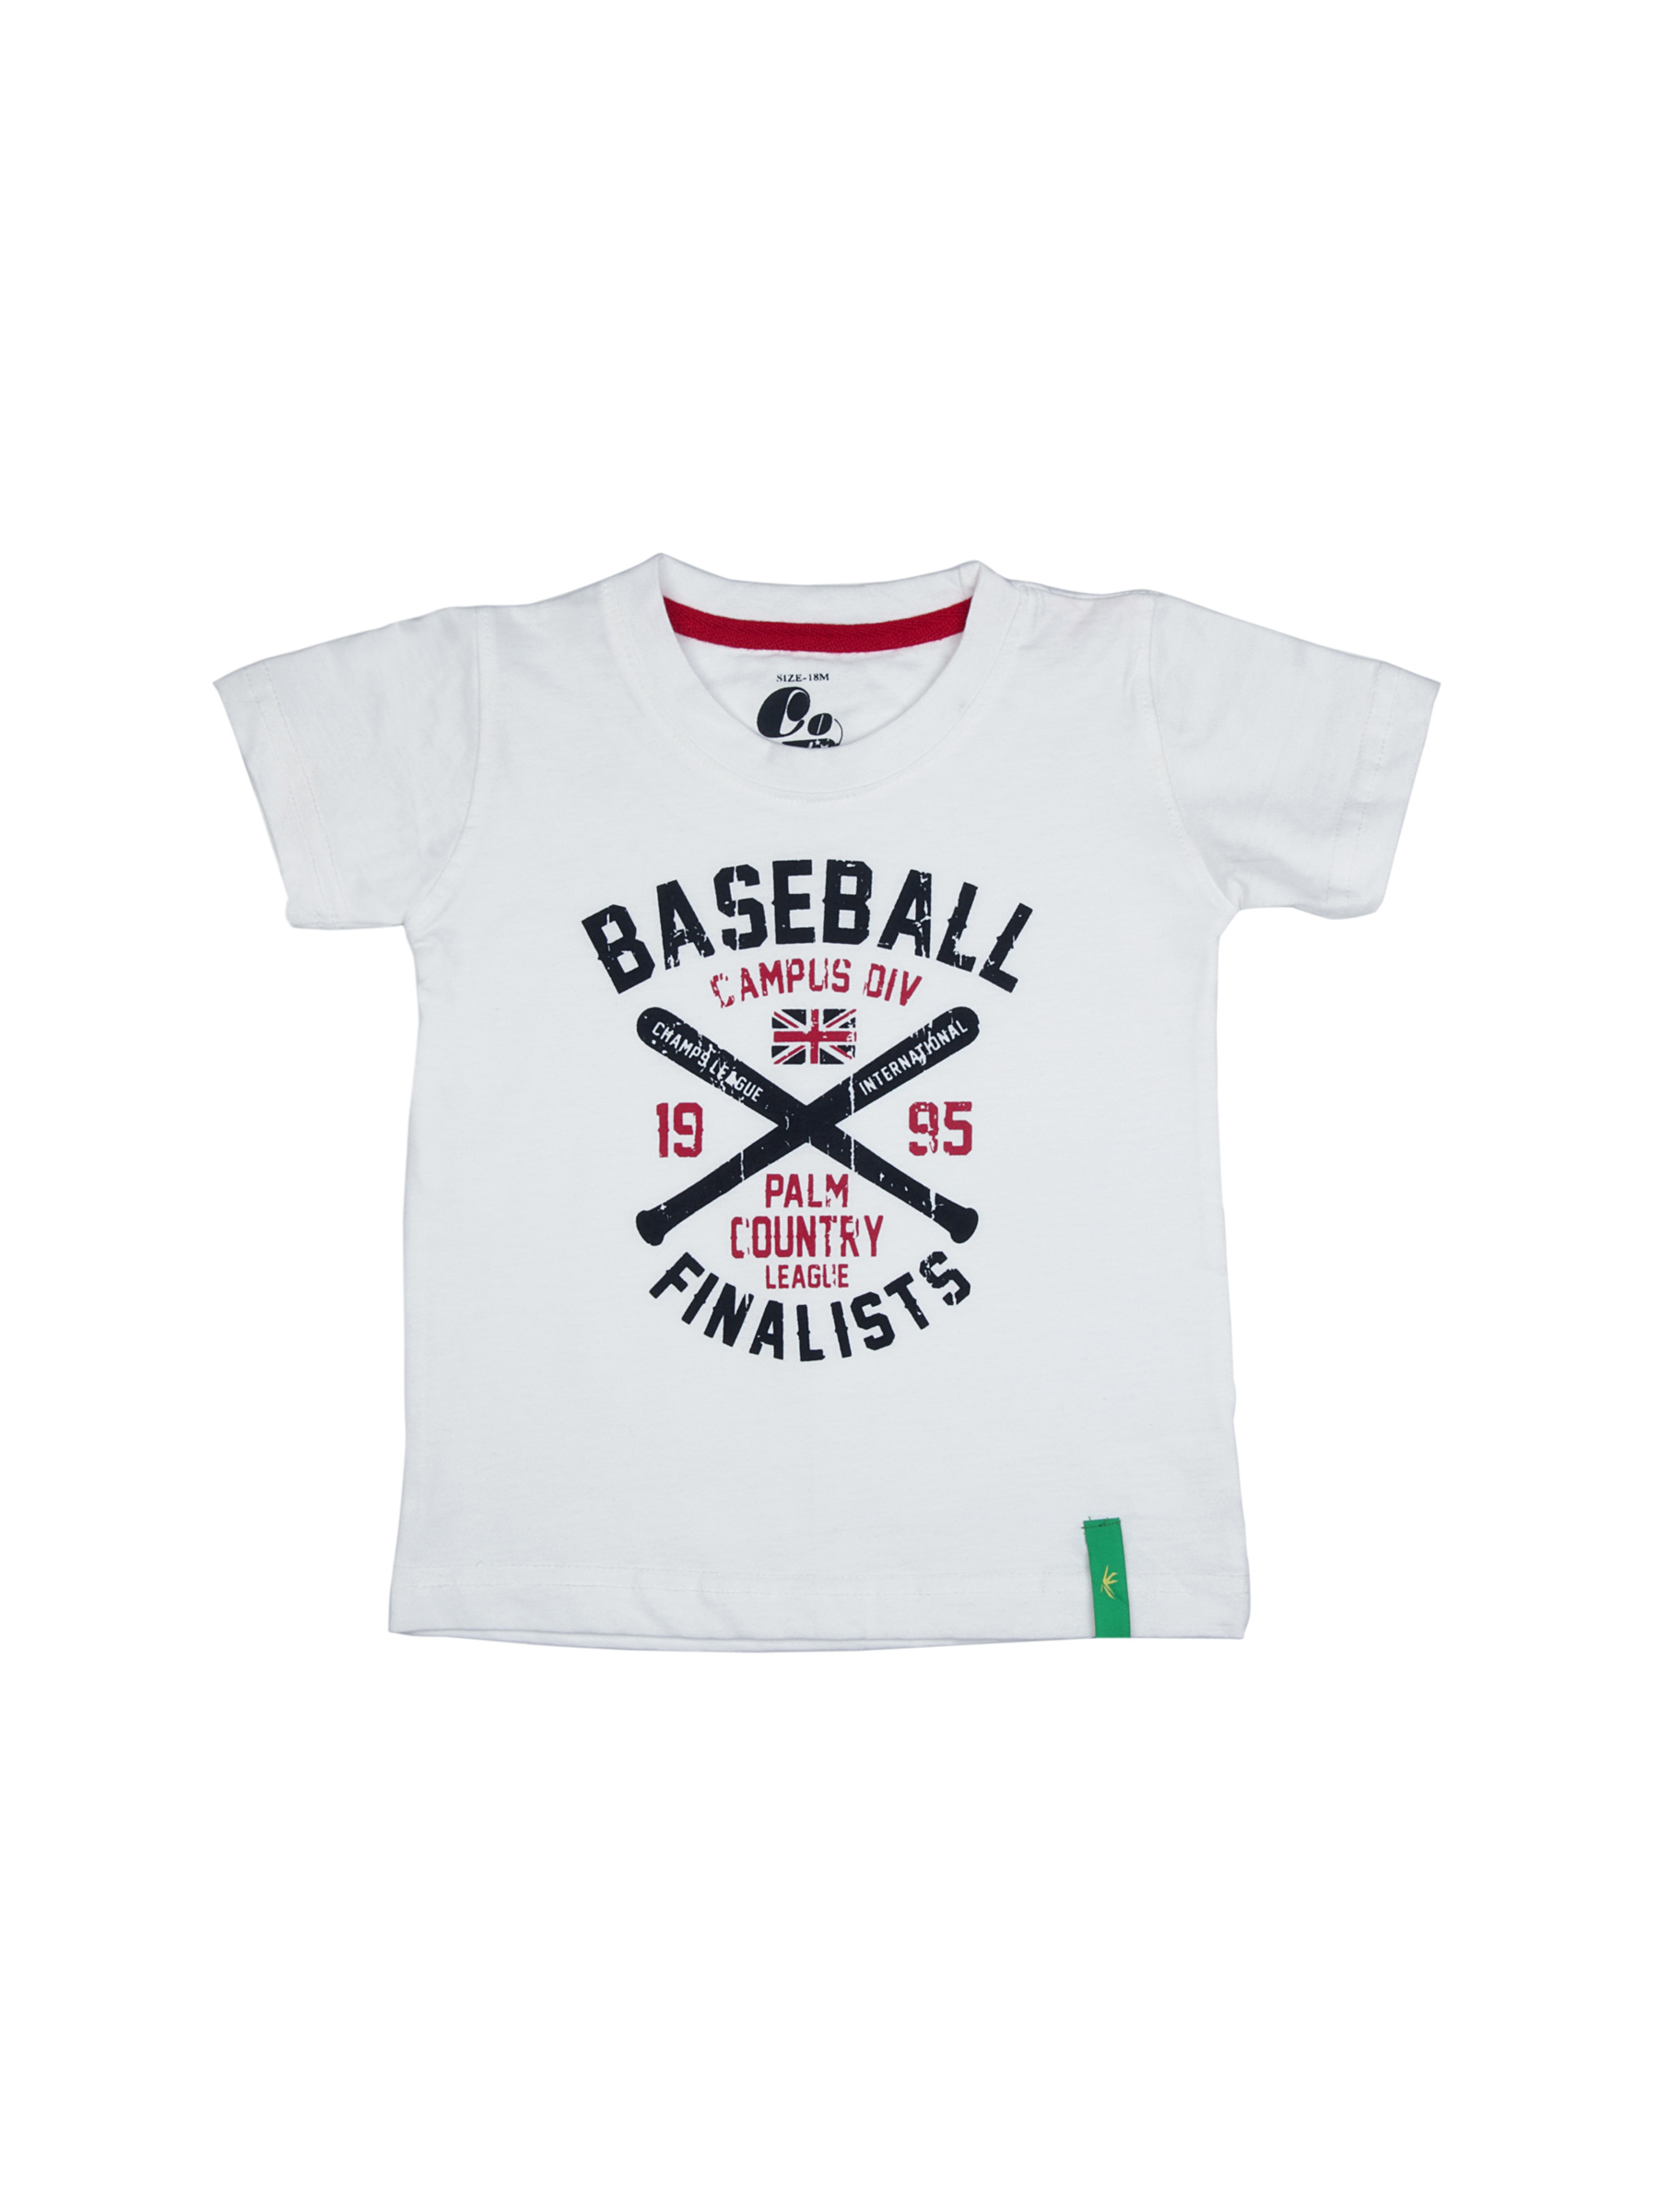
Gini and Jony Boys Printed White T-Shirt
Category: Apparel / Topwear / Tshirts
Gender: Boys
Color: White
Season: Summer 2012
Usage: Casual